Katherine Hilliker

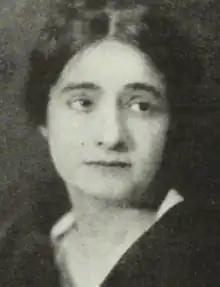
Katherine Hilliker, from a 1920 publication

Katherine Hilliker (born Katharine Clark, and sometimes referred to as Kitty Prosser) was an American screenwriter and film editor known for her work on films like "". She was married to fellow writer-editor Harry H. Caldwell, with whom she often collaborated.